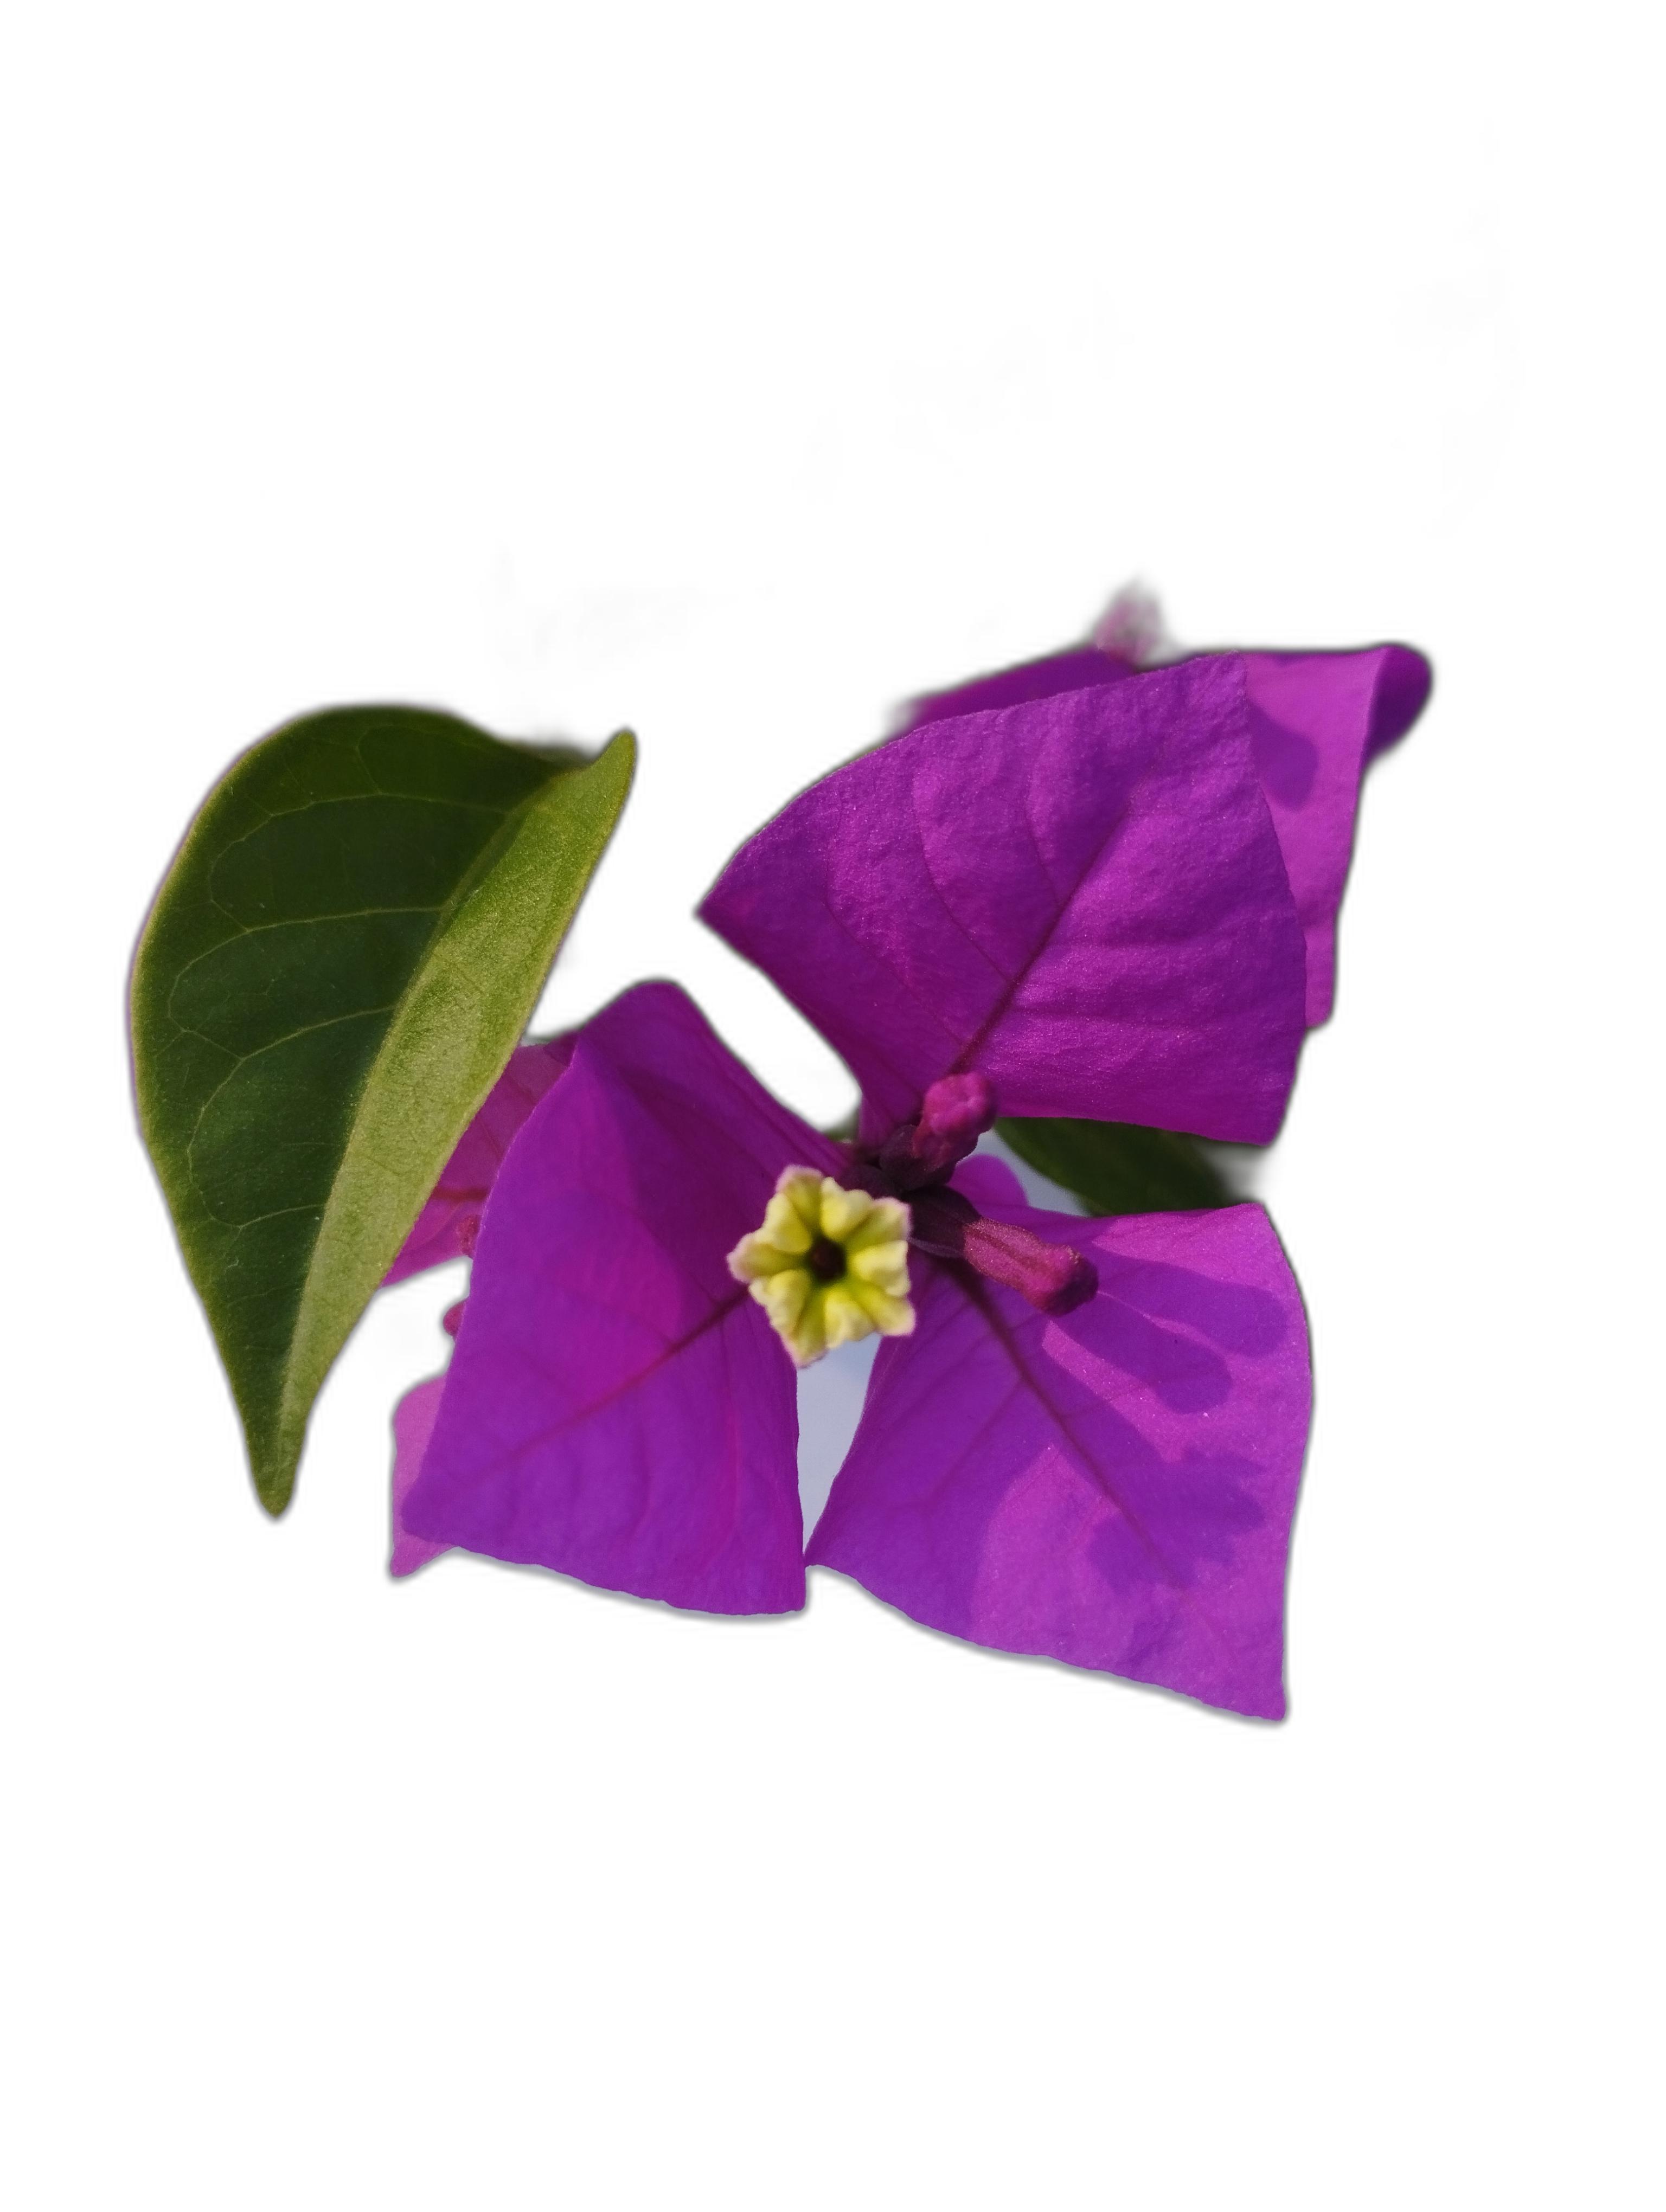
Label: Bougainvillea